Commercial Break

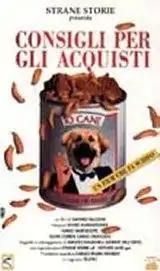

Commercial Break (also known as "Satisfaction, or Your Money Back") is a 1997 Italian black comedy film written and directed by Sandro Baldoni.